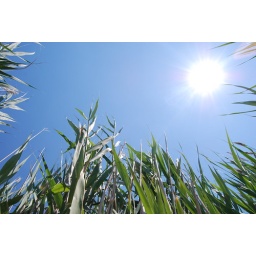
Textured grass show contrast against the blue sky.